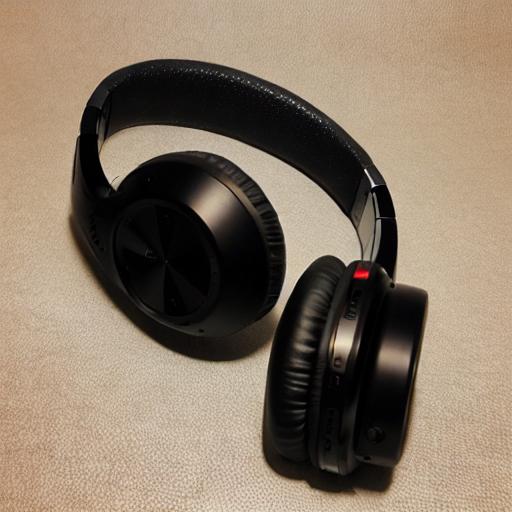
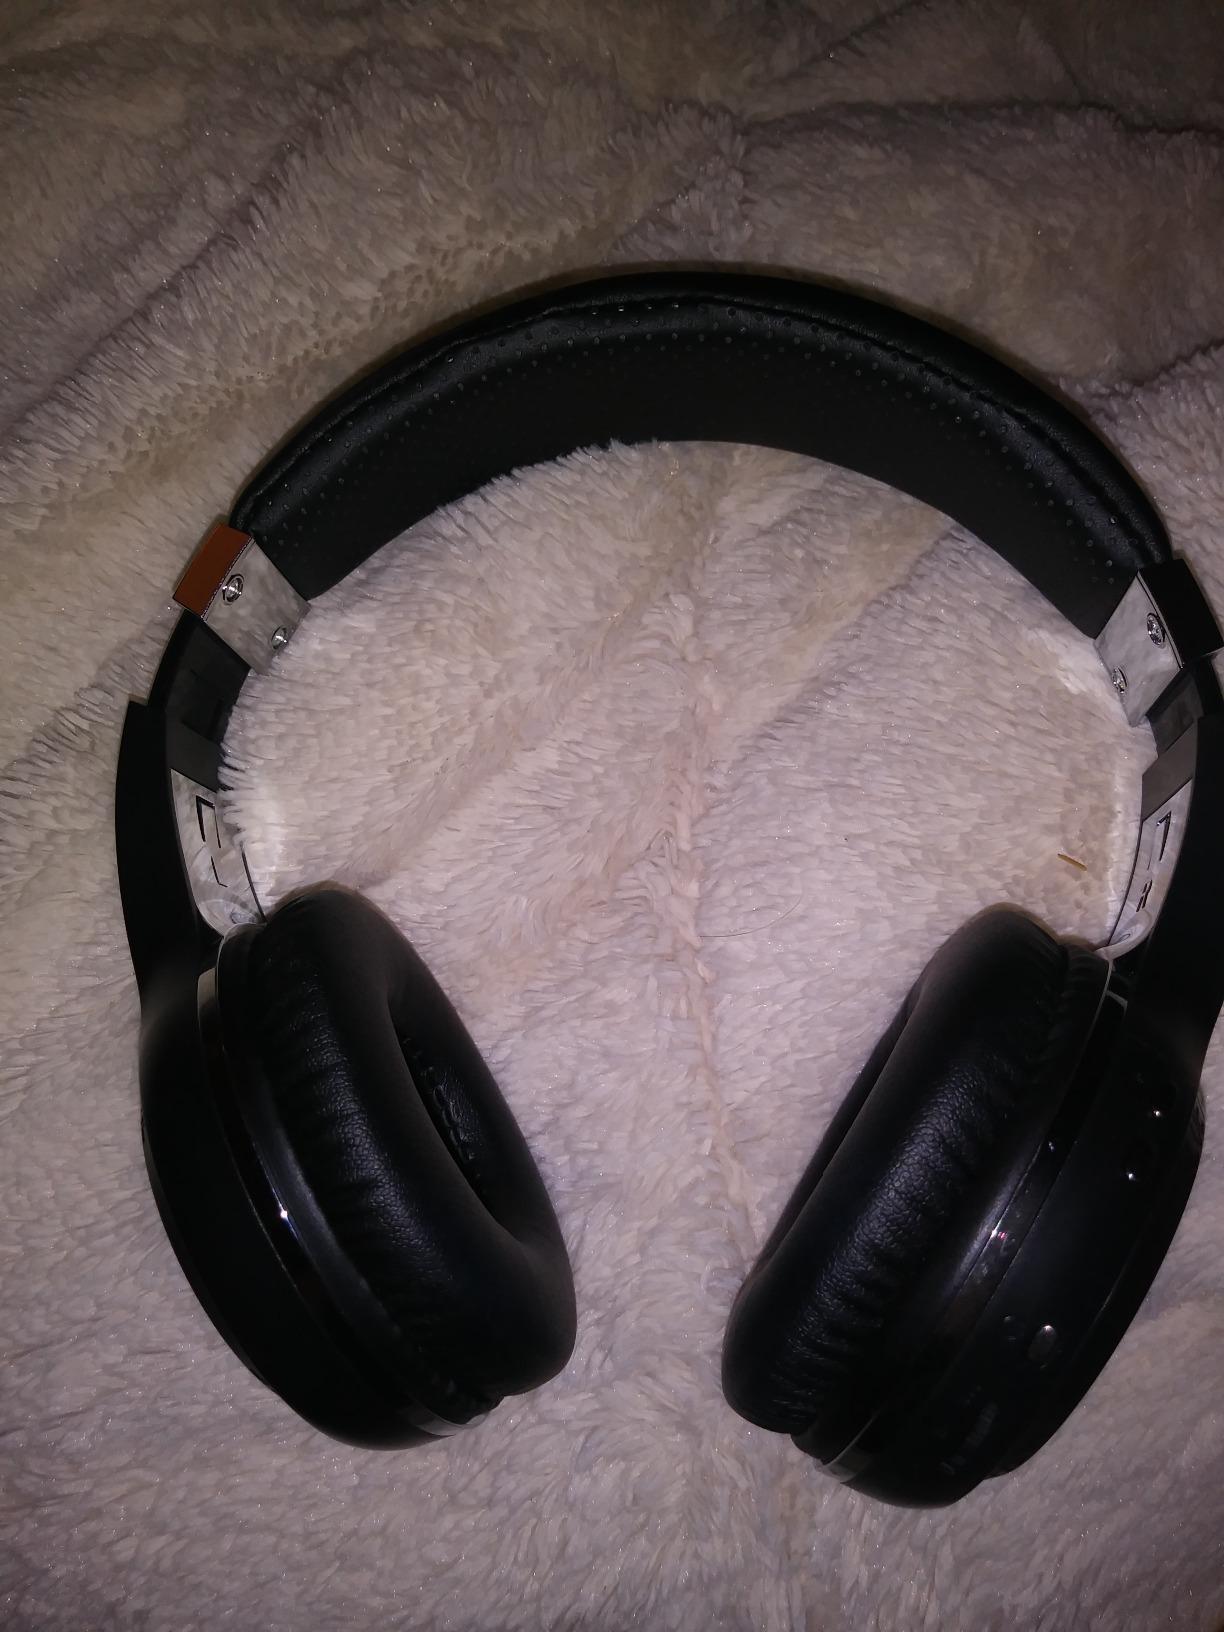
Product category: headphones
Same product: no